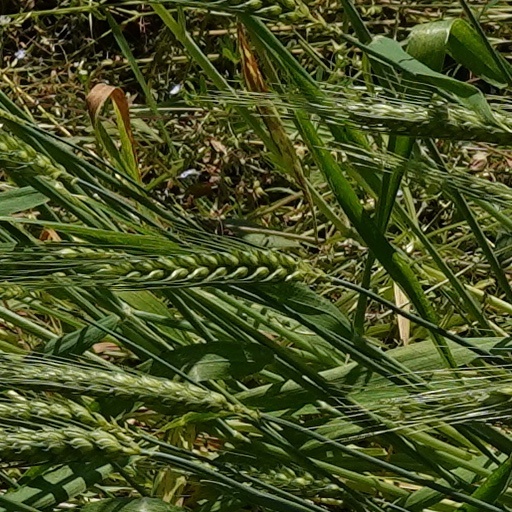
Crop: wheat